Ipswich Town F.C.

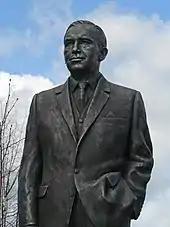
Statue of Sir Alf Ramsey at Portman Road

Robson led Ipswich to two major trophies and several seasons in top flight European football. The successful period began in 1973 when the club won the Texaco Cup and finished fourth in the league, qualifying for the UEFA Cup for the first time. In the 1974–75 season they reached the semi-finals of the FA Cup for the first time, losing to West Ham United after a replay, and finished third in the league. By the late 1970s, Robson had built a strong side with talent in every department, introducing the Dutch pair Arnold Mühren and Frans Thijssen to add flair to a team that featured British internationals including John Wark, Terry Butcher and Paul Mariner, although the Ipswich squad perhaps lacked the depth of established big clubs like Liverpool and Manchester United. Ipswich regularly featured in the top five of the league and in the UEFA Cup. At their peak in the 1979–80 season, they beat Manchester United 6–0 in a league game at Portman Road, a game where United goalkeeper Gary Bailey also saved three penalties. The defeat cost United two points – the margin which eventually separated them and champions Liverpool. Major success came in 1978 when Ipswich beat Arsenal at Wembley Stadium to win their only FA Cup trophy. The triumph was followed by almost winning the triple in 1980–81. Ipswich led the top division for most of the season and were on course to win a second league title plus FA Cup and European honours. However, injuries and fixture congestion (a squad of thirteen players played over sixty matches) took its toll and Ipswich ultimately came runners up to Aston Villa (a side they had beaten home and away in the league and in the FA Cup) and were semi-finalists in the FA Cup. Ipswich did win the UEFA Cup, however, in 1981 with a 5–4 victory over AZ Alkmaar in the two-legged final. The run to the final included a 4–1 win at St Etienne, captained by Michel Platini. The club also finished league runners-up in the subsequent 1981/82 season.